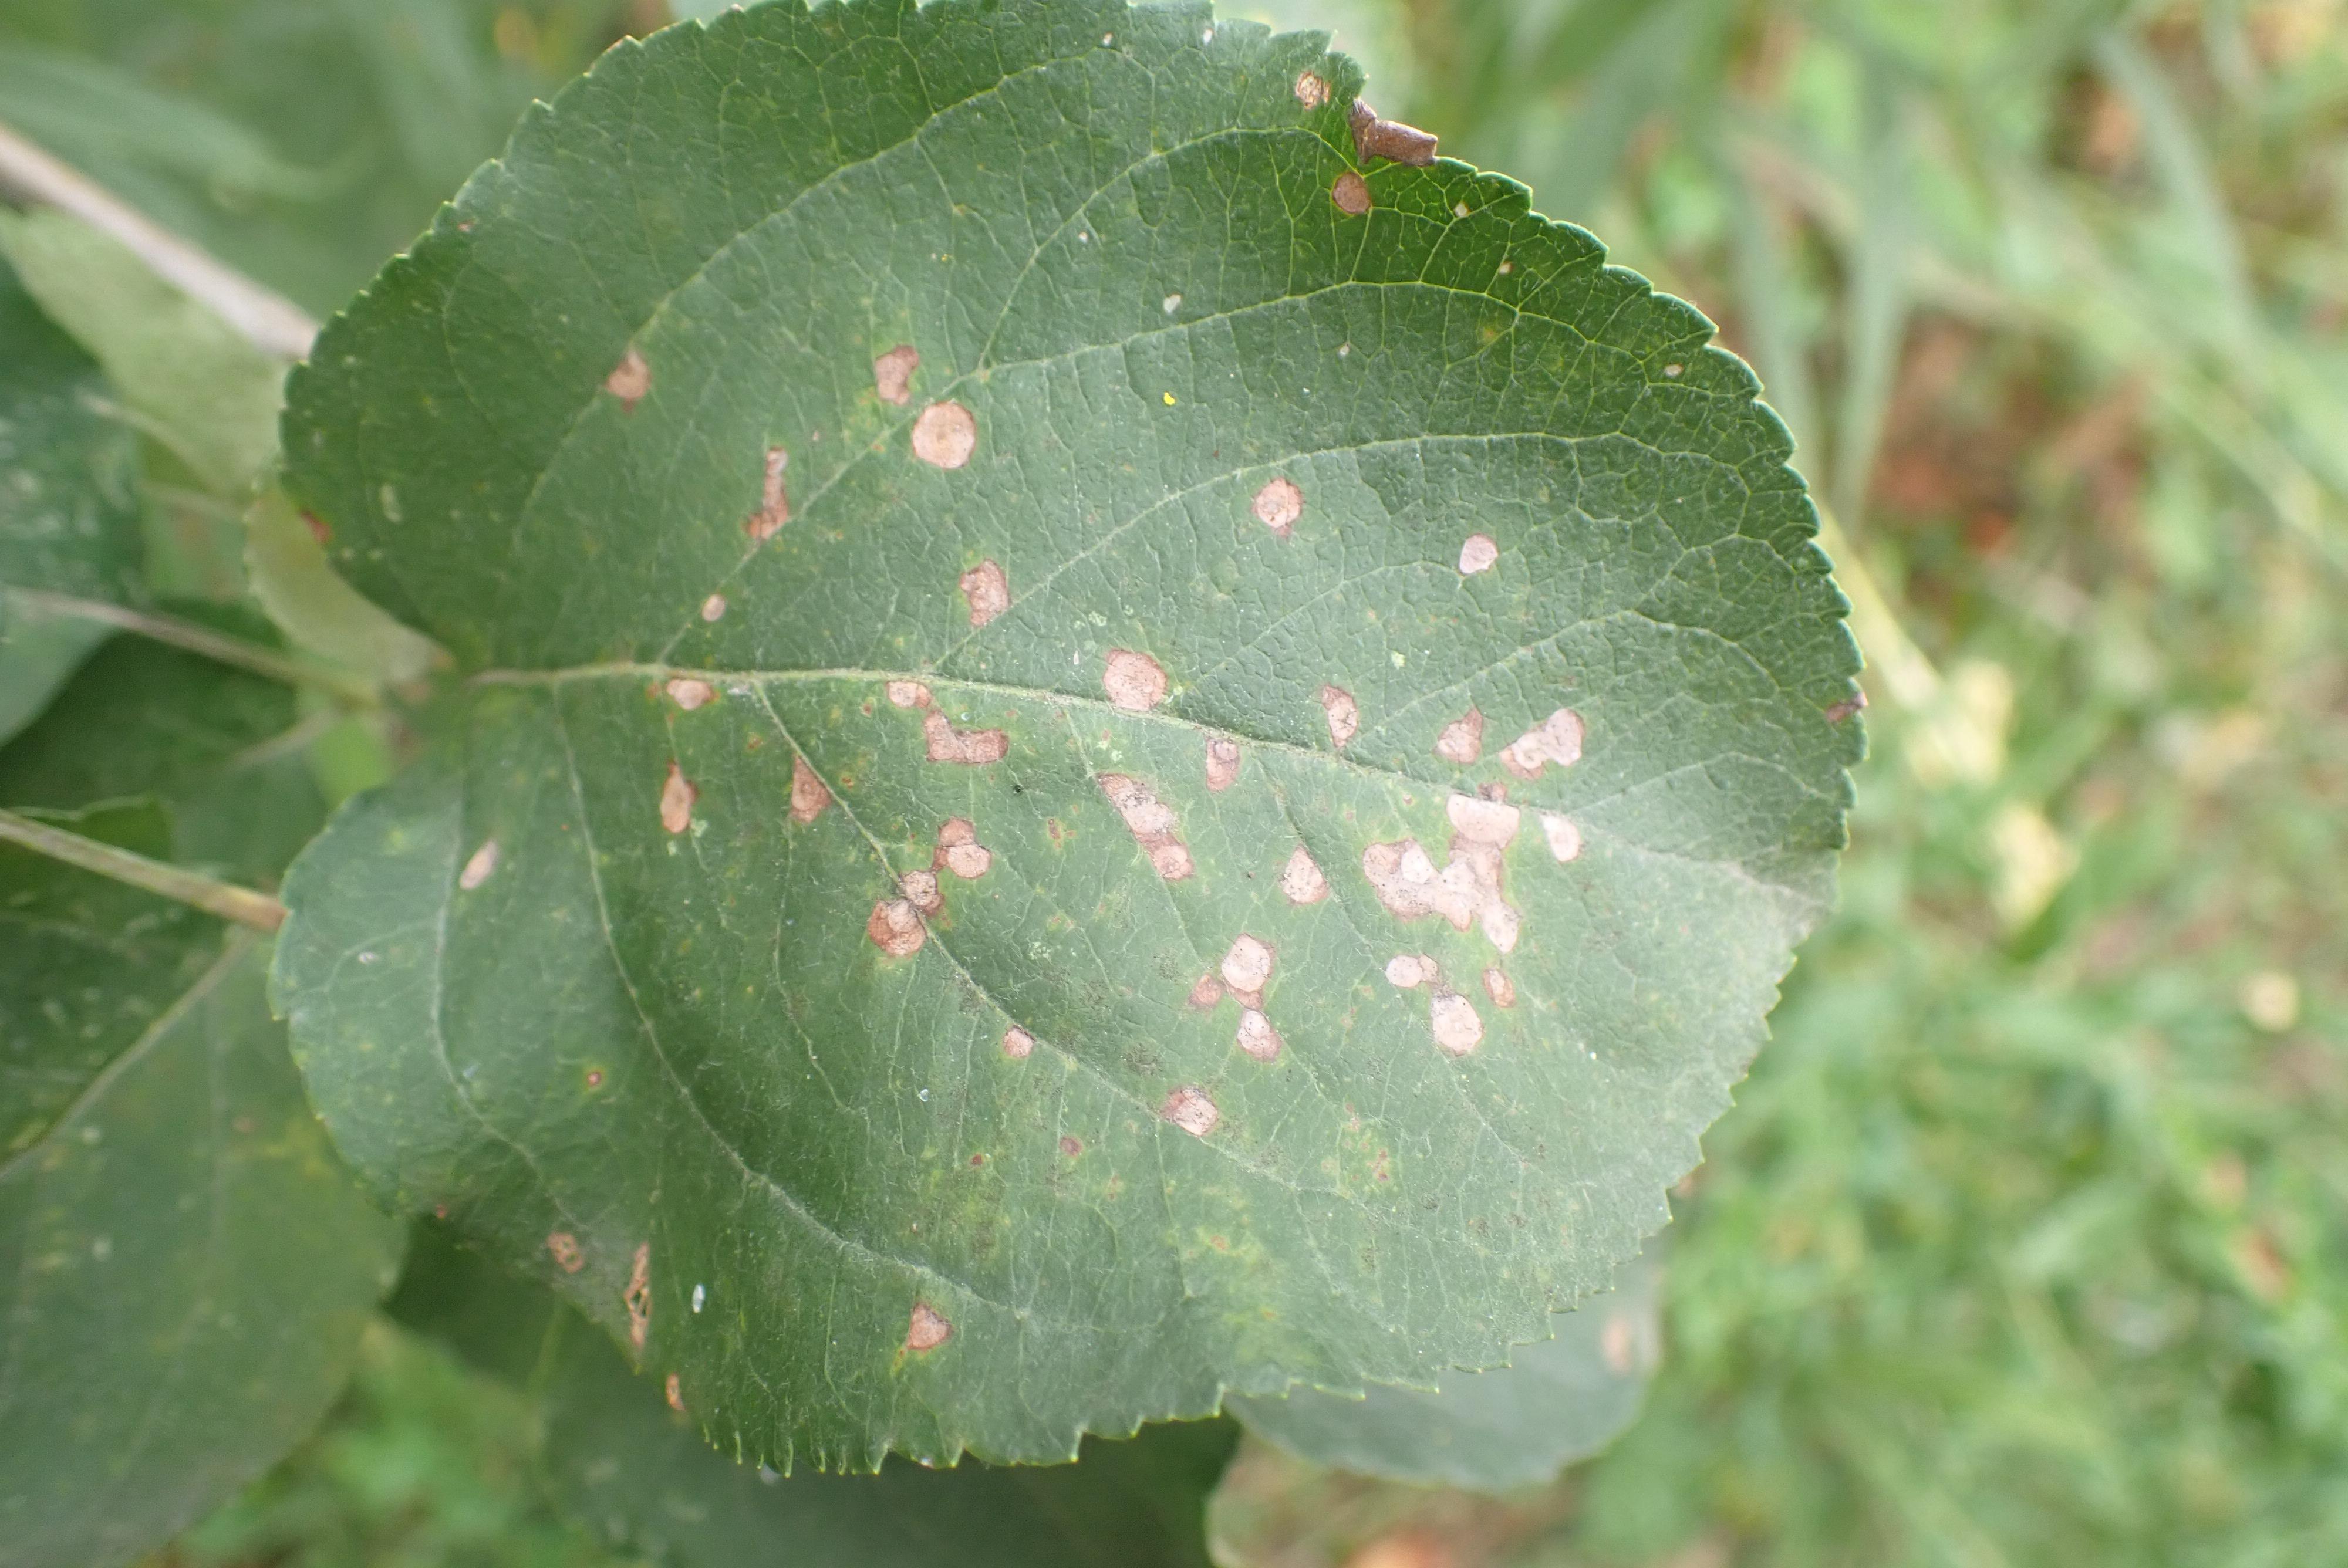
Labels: complex